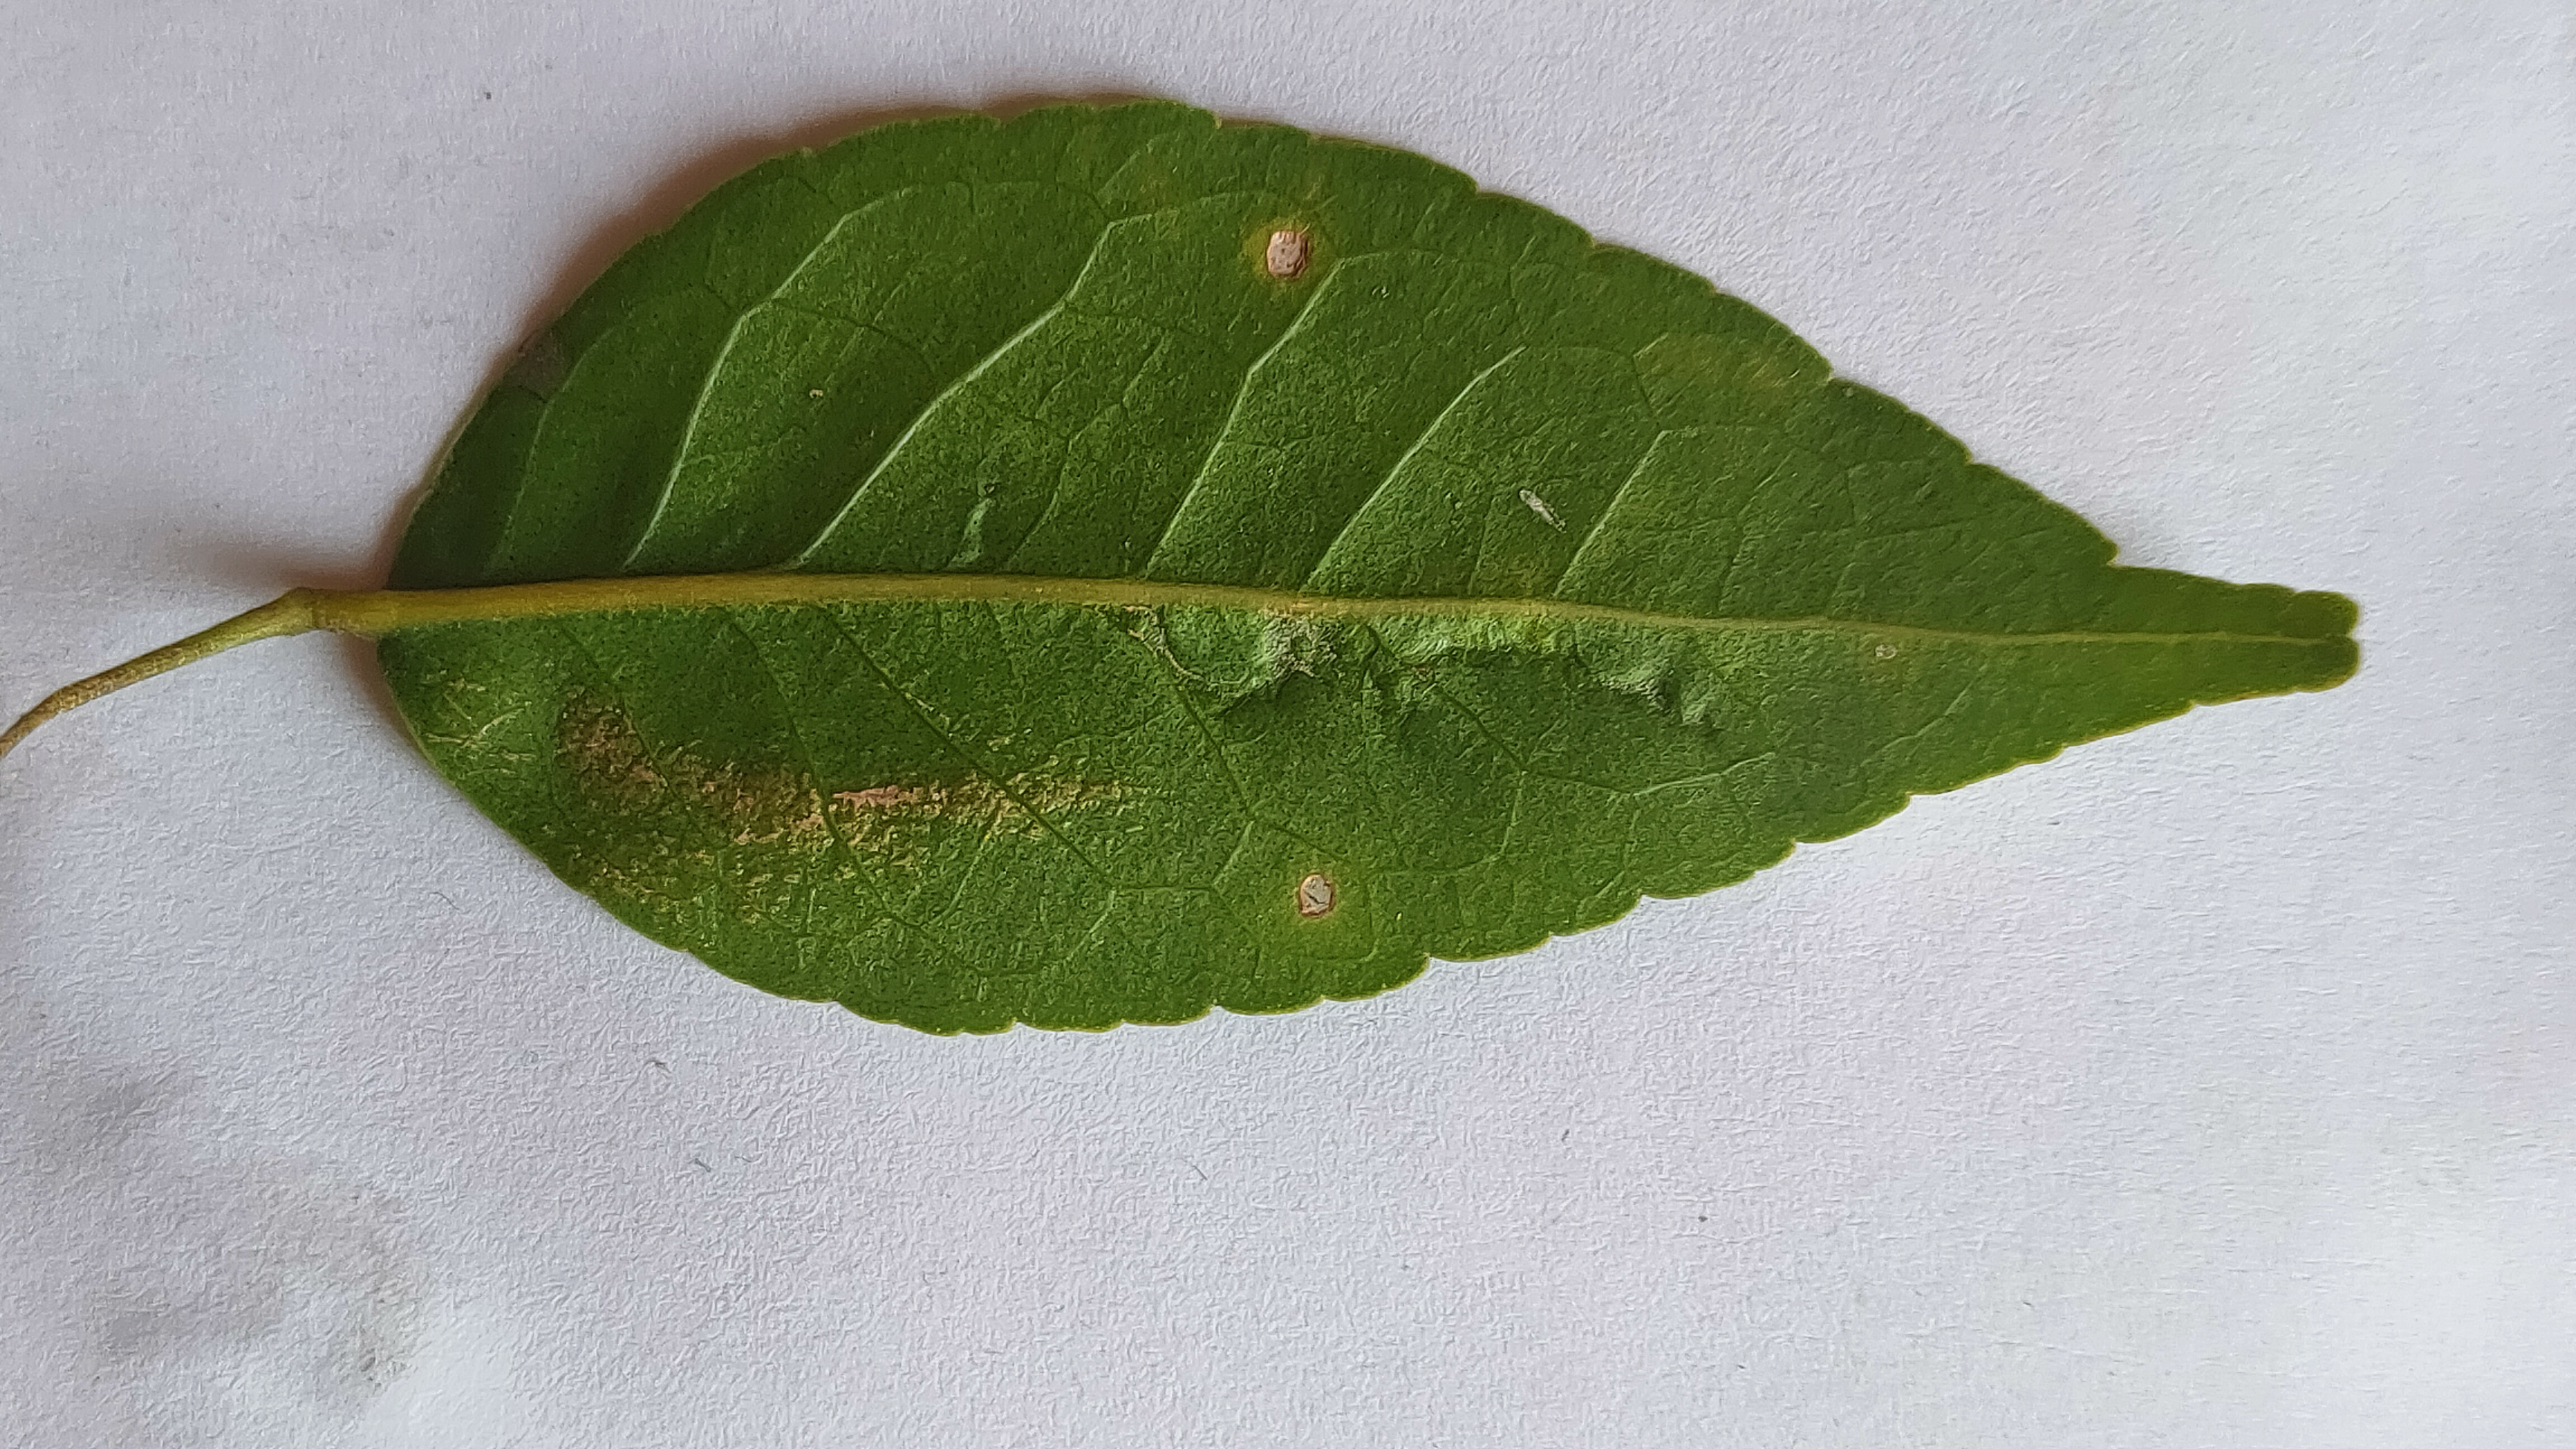
Leaf variety: Aegle marmelos